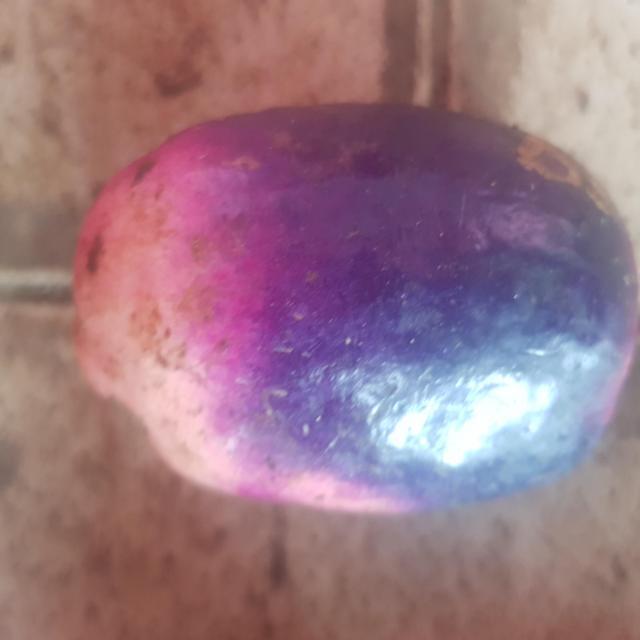
Plum grade: unripe